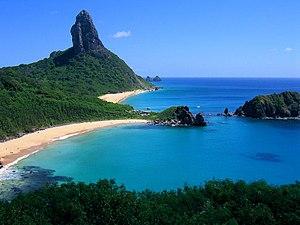
Le Pernambouc est l'un des États fédérés du Brésil. Il est situé au centre est de la région Nordeste ; il est bordé à l'est par l'océan Atlantique. L'État a une superficie de 98 937 km², soit un peu plus que la superficie du Portugal, et compte 9 557 071 habitants. Sa capitale est Recife.